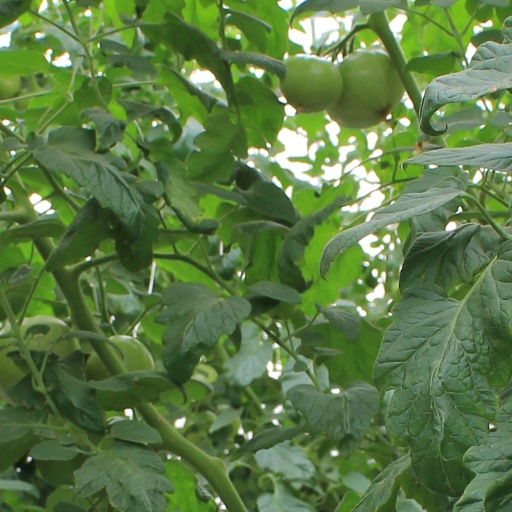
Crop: tomato